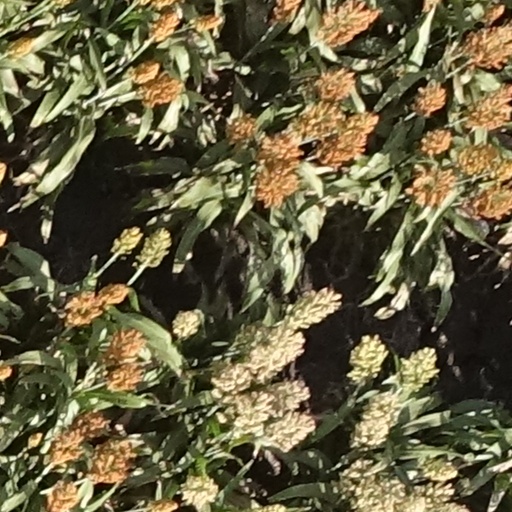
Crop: sorghum